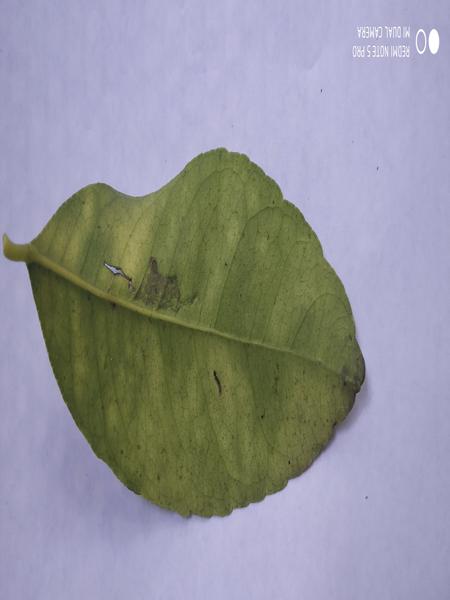
Plant: Citron lime (herelikai)